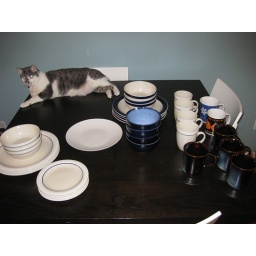
There are also four white IKEA plates (plain, near the center and the blue bowls).